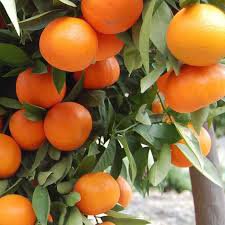
Label: Orange